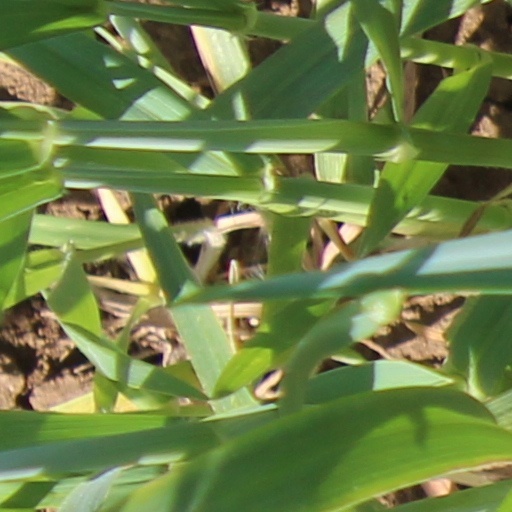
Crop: wheat